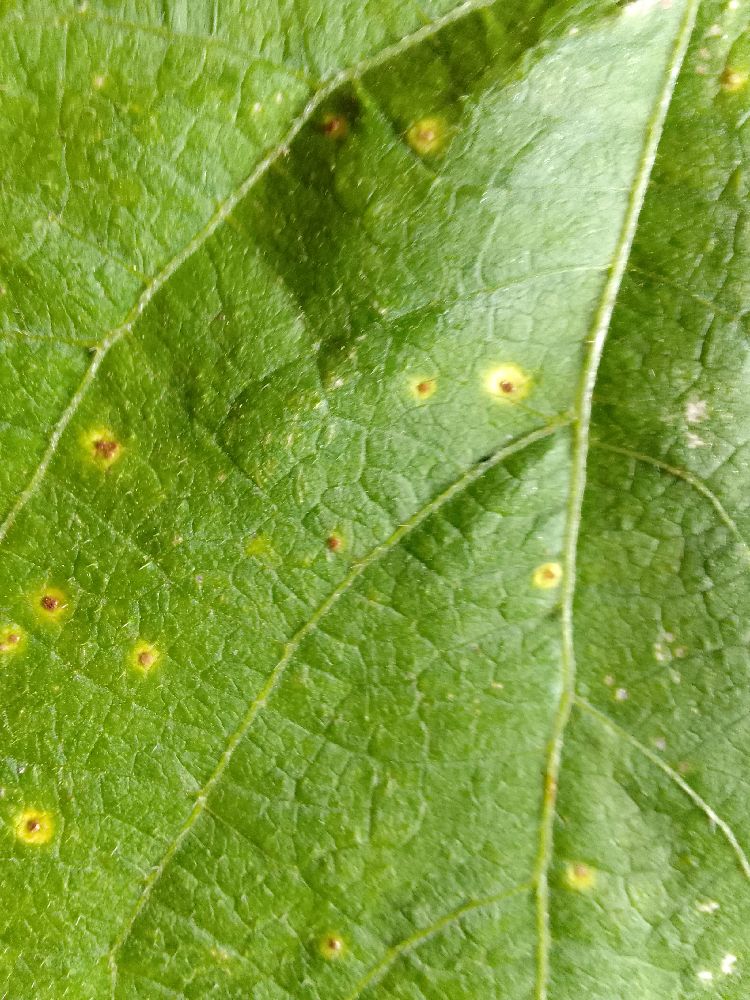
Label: rust